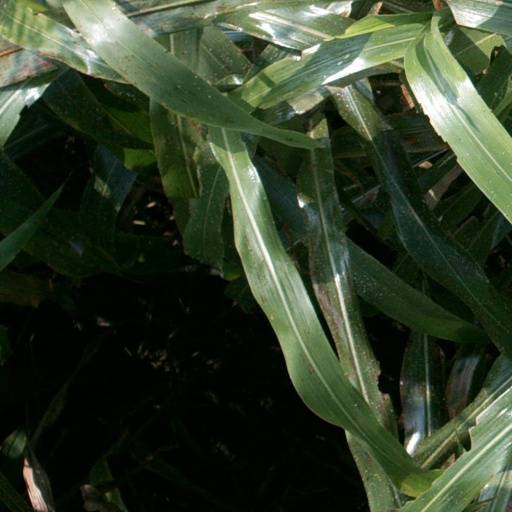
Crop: sorghum